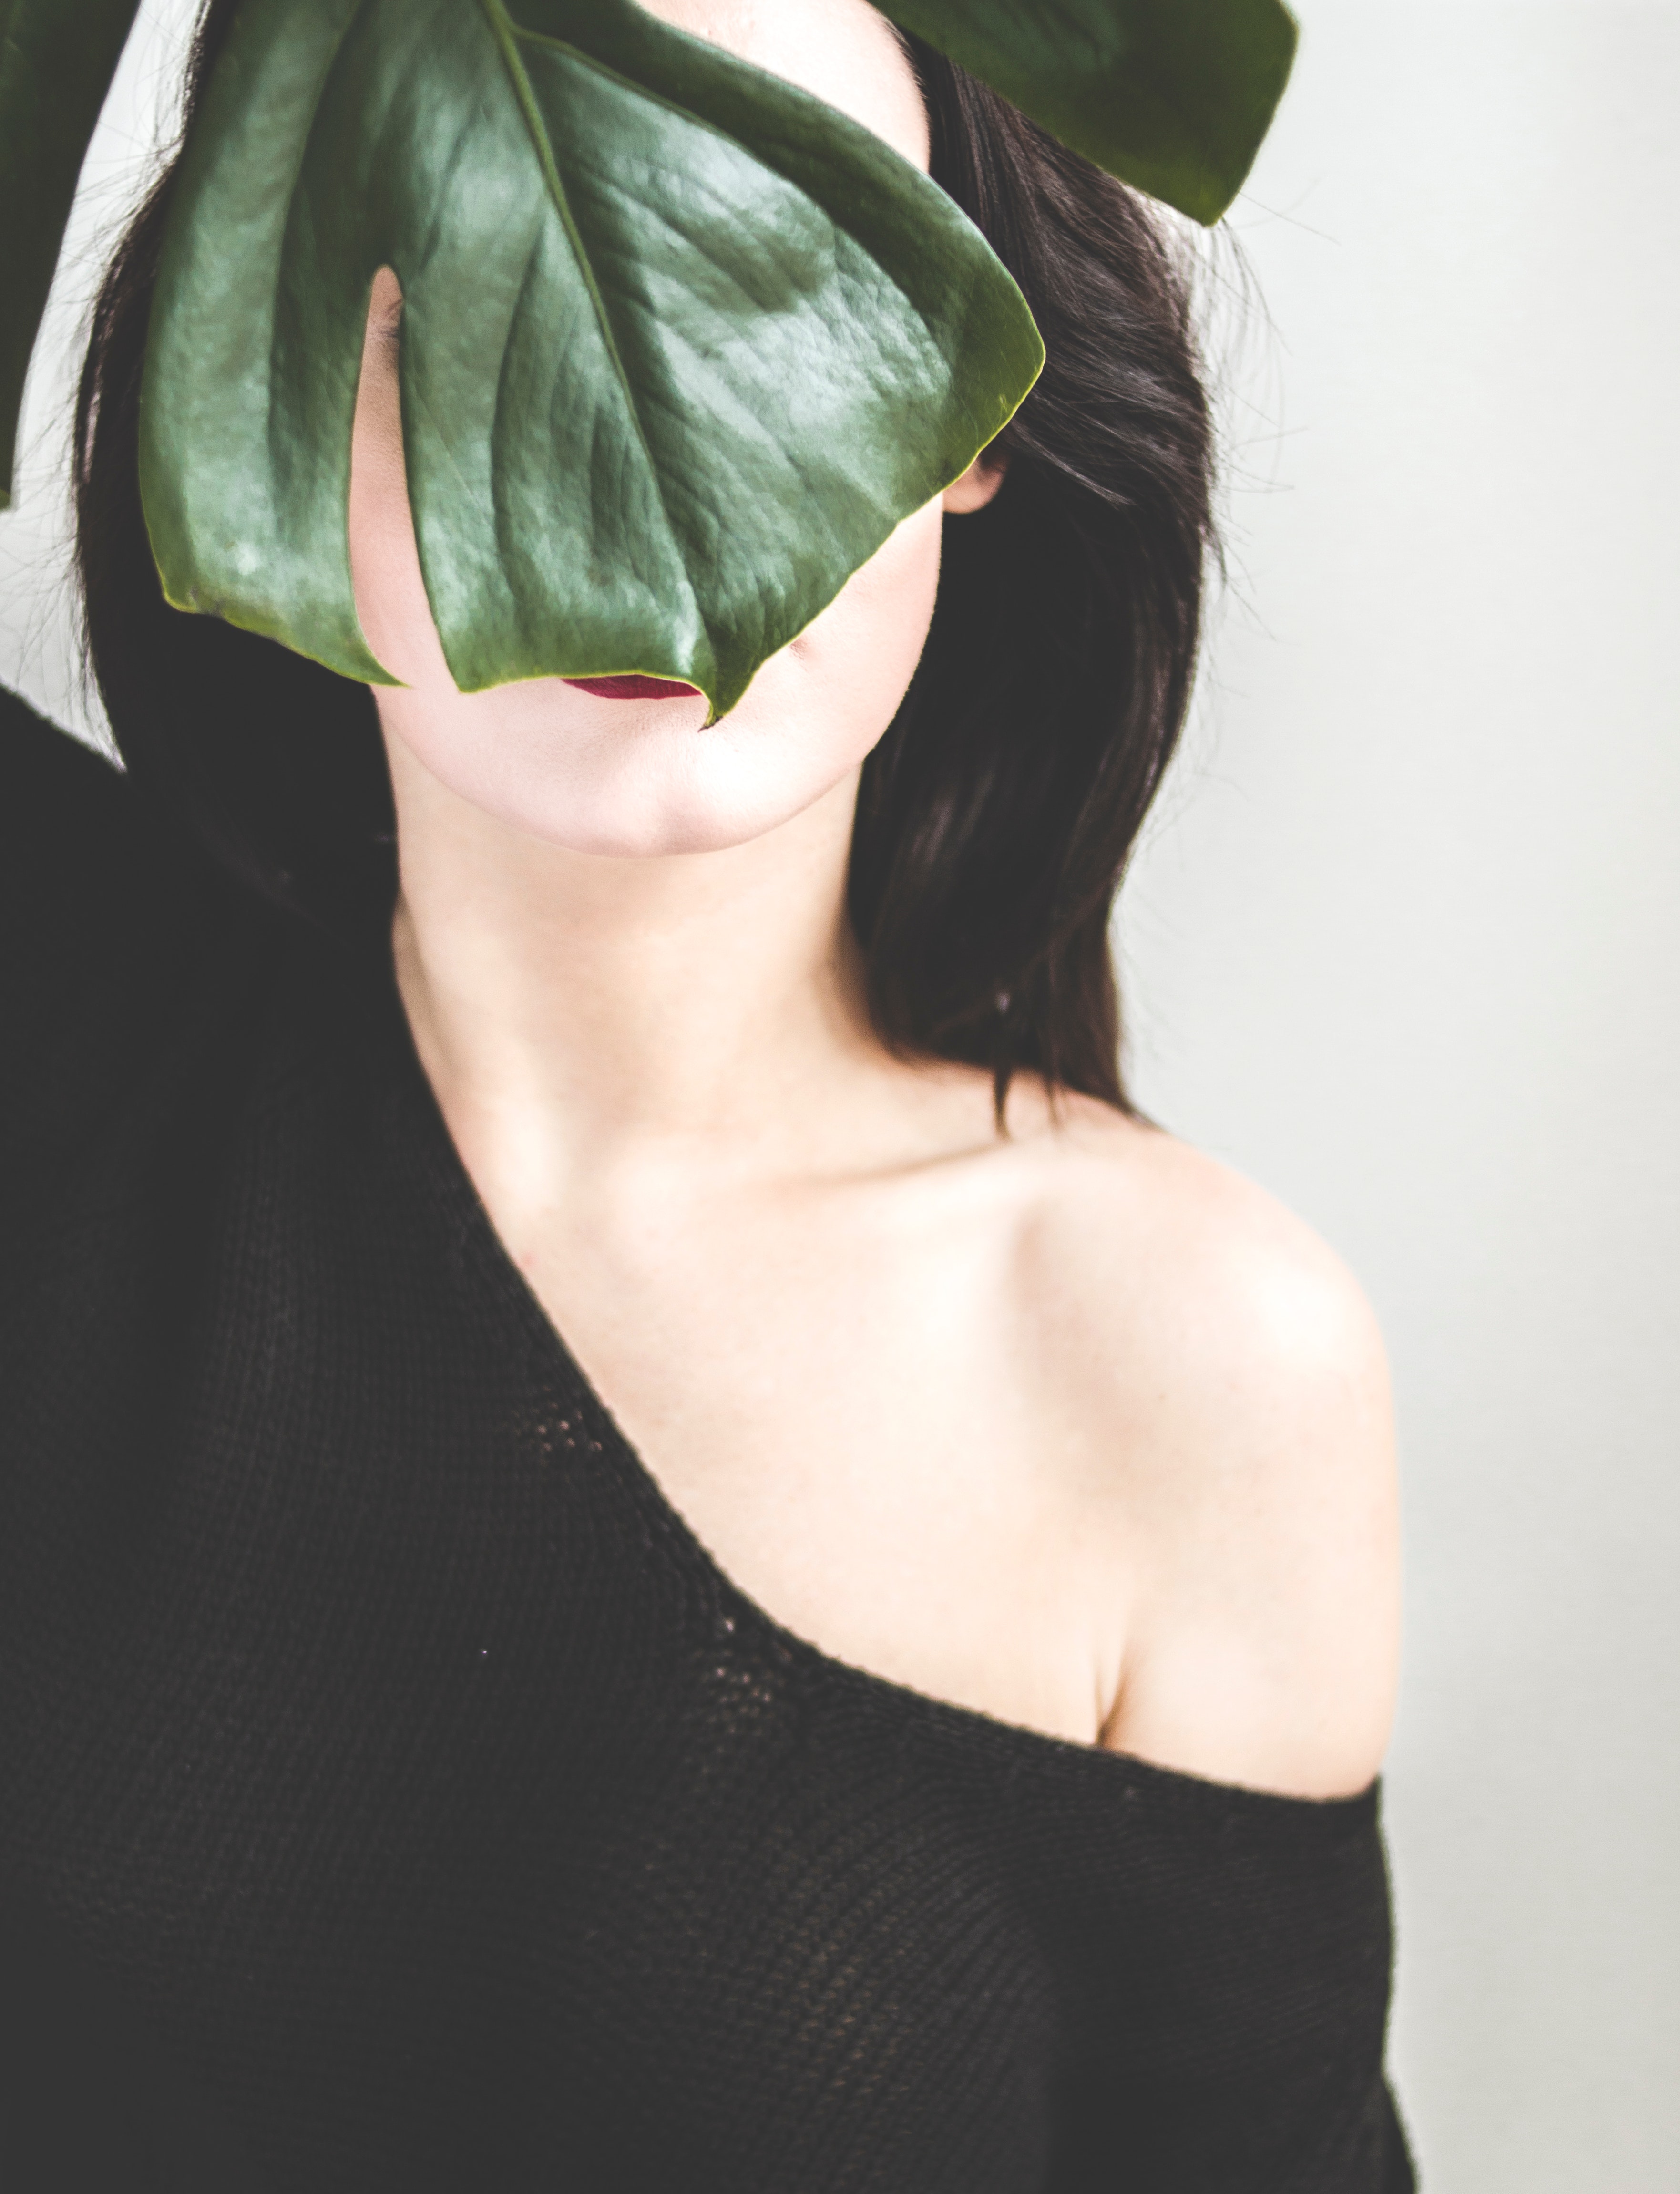
hair, green, shoulder, leaf, neck, joint, lip, textile, headgear, plant, black hair, headpiece, back, long hair, ear